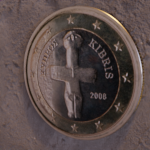
Coin value: 1euro
Country: cy
Edition: standard